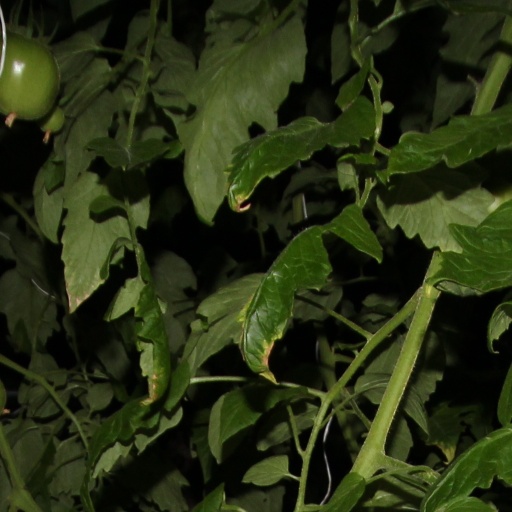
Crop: tomato